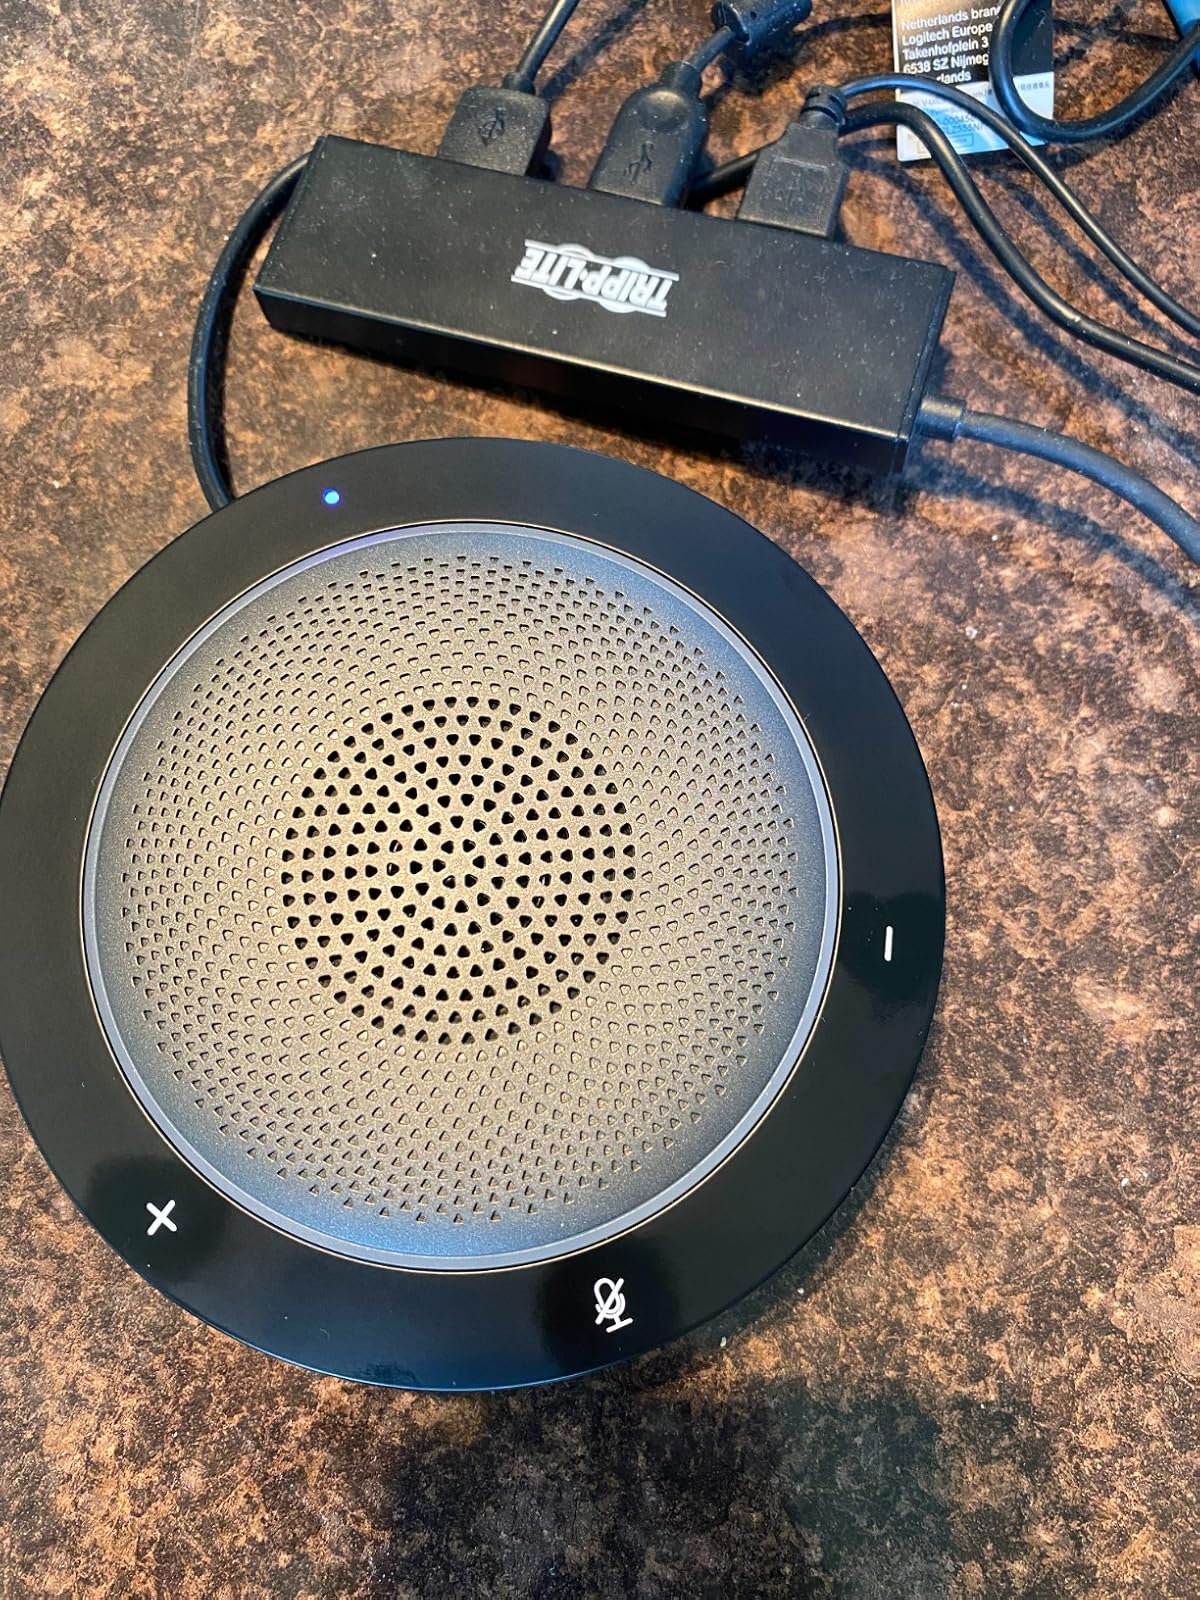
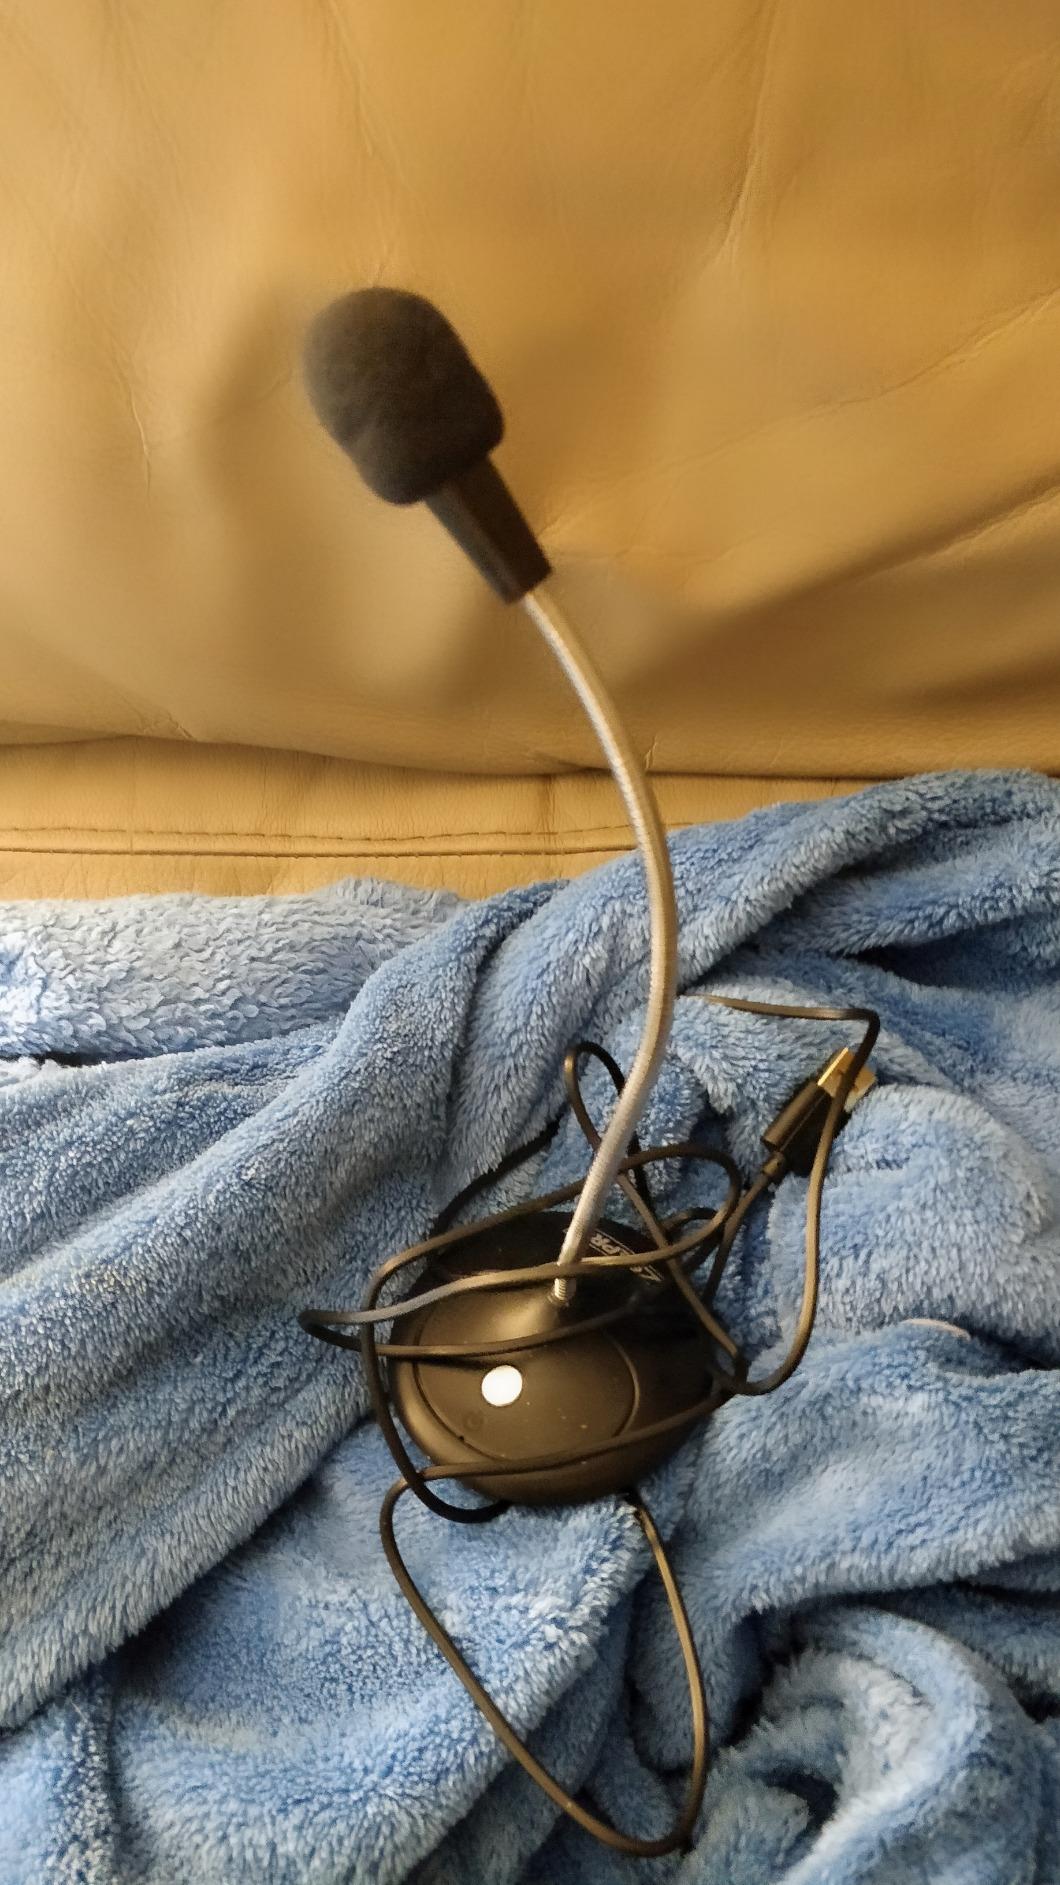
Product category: microphone
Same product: no